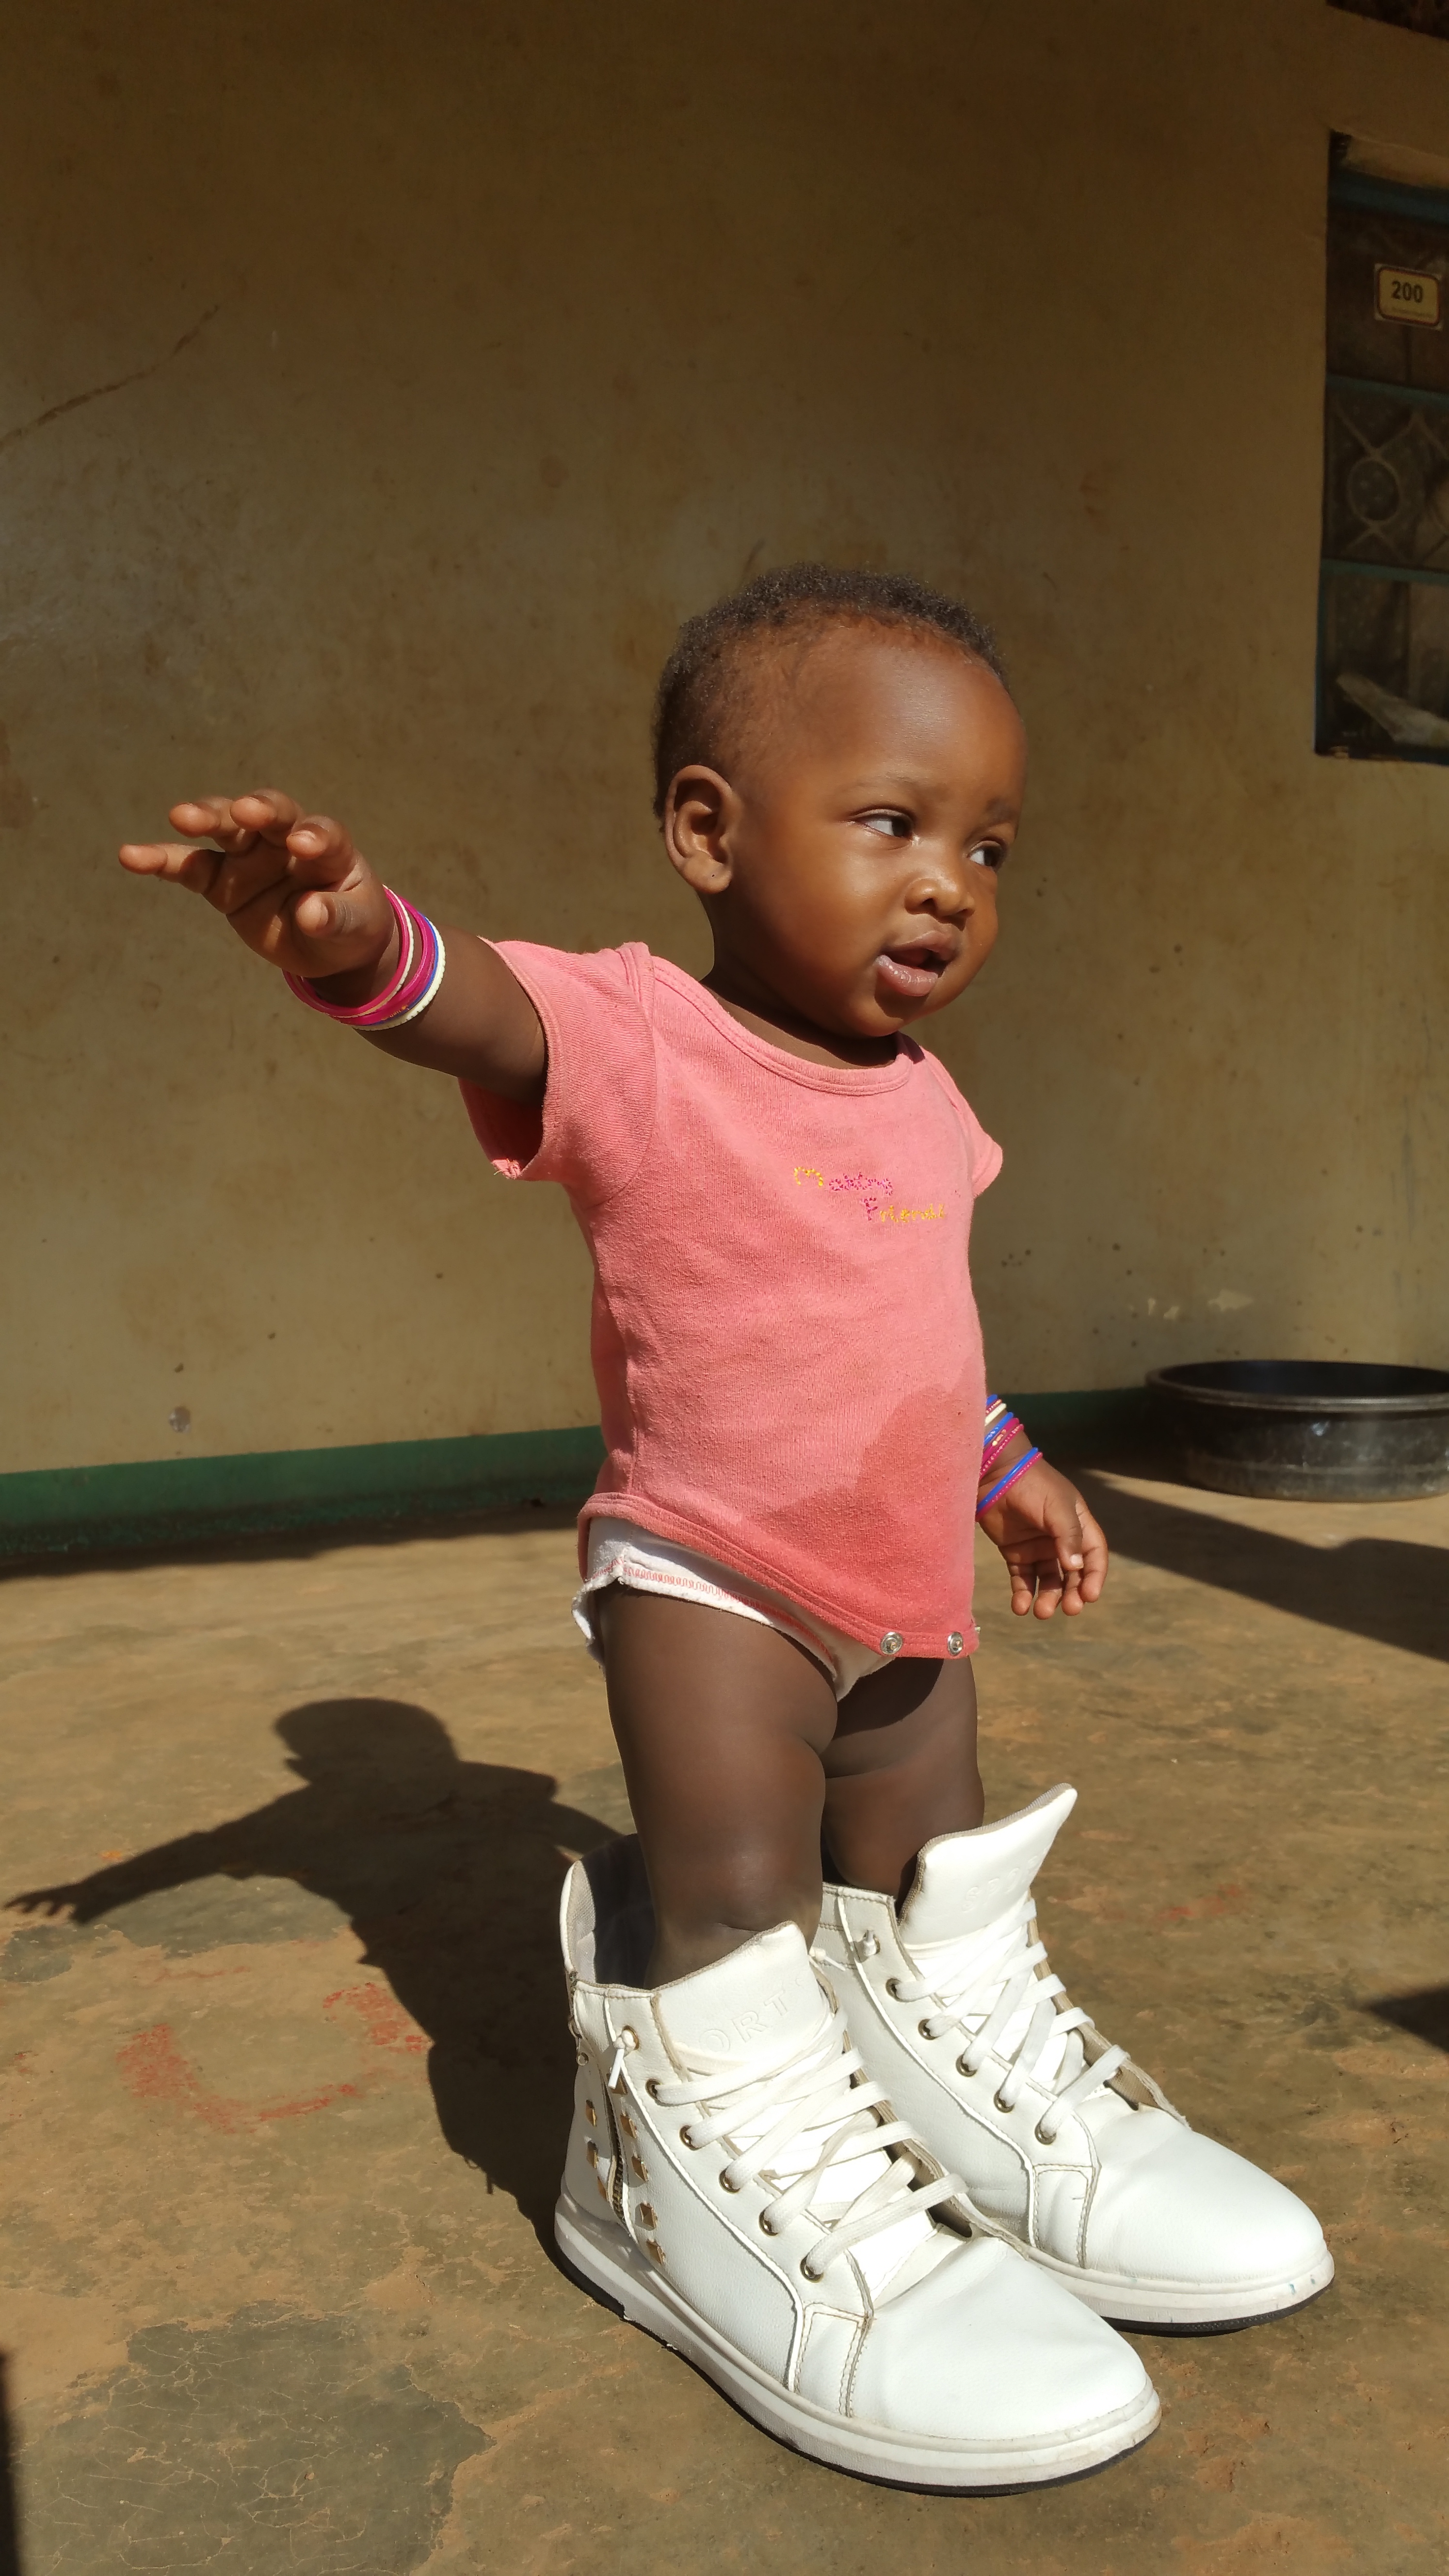
child, graduation, young, white, shoes, boot, boots, footwear, shoe, toddler, leg